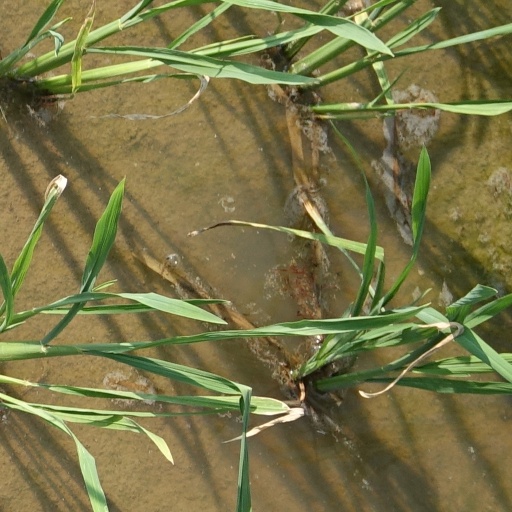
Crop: rice